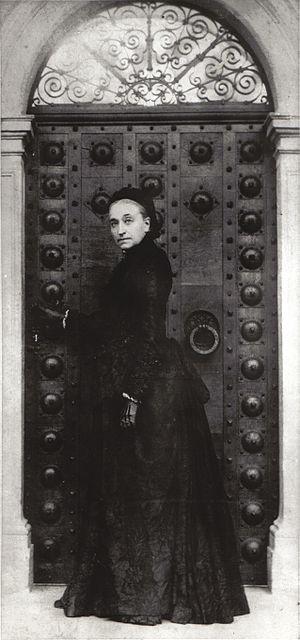
La princesse Izabella Elżbieta Działyńska née Czartoryska le 14 décembre 1830 à Varsovie, dans le royaume de Pologne sous tutelle russe, et morte le 18 mars 1899 à Menton, est une peintre et collectionneuse polonaise d'œuvres d'art.